Cockayne Farm Preservation Project

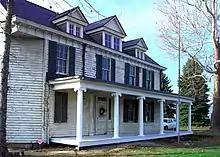
Cockayne House in 2002

Finding a large number of objects and material culture items, the first priority for preservation work inside the house was weatherproofing the house through the renovation process. As this work progressed, items were found that proved to be important for the story of the Cockaynes and for Marshall County history. One such find was a school roster and other papers that showed that the farmhouse was the site of the first schoolhouse in Glen Dale. Wallpaper throughout the house, while deteriorated, yielded a vast amount of information about how each of the rooms looked in the late 1800s/early 1900s. Part of this information was finding the different layers of wallpaper and trying to establish when redecorating took place. In keeping with the Projects goals, the wallpapers will be professionally cleaned and stabilized in order for visitors to get the sense of what the actual papers looked like. While this process is in the early phases, the scope can be seen by looking at not only the layers of dust, but the accumulation of coal and wood smoke residue built up through the daily usage of the house. While not accumulated upon each other like the wallpaper, the carpeting yielded not only evidence as to a rooms look but also yielded several paper records, pictures, newspapers that were kept underneath. If not touched by water damage, these artifacts were in good condition since they were stored flat and were not in direct sunlight or airflow. All of the objects, including the carpeting were needed to be removed in 2012 as a geothermal climate control system will be installed in 2013. The system will be hidden from the visitors experience and will be as minimally invasive as possible, using the chimneys as well as the attic and cellar to house critical units.